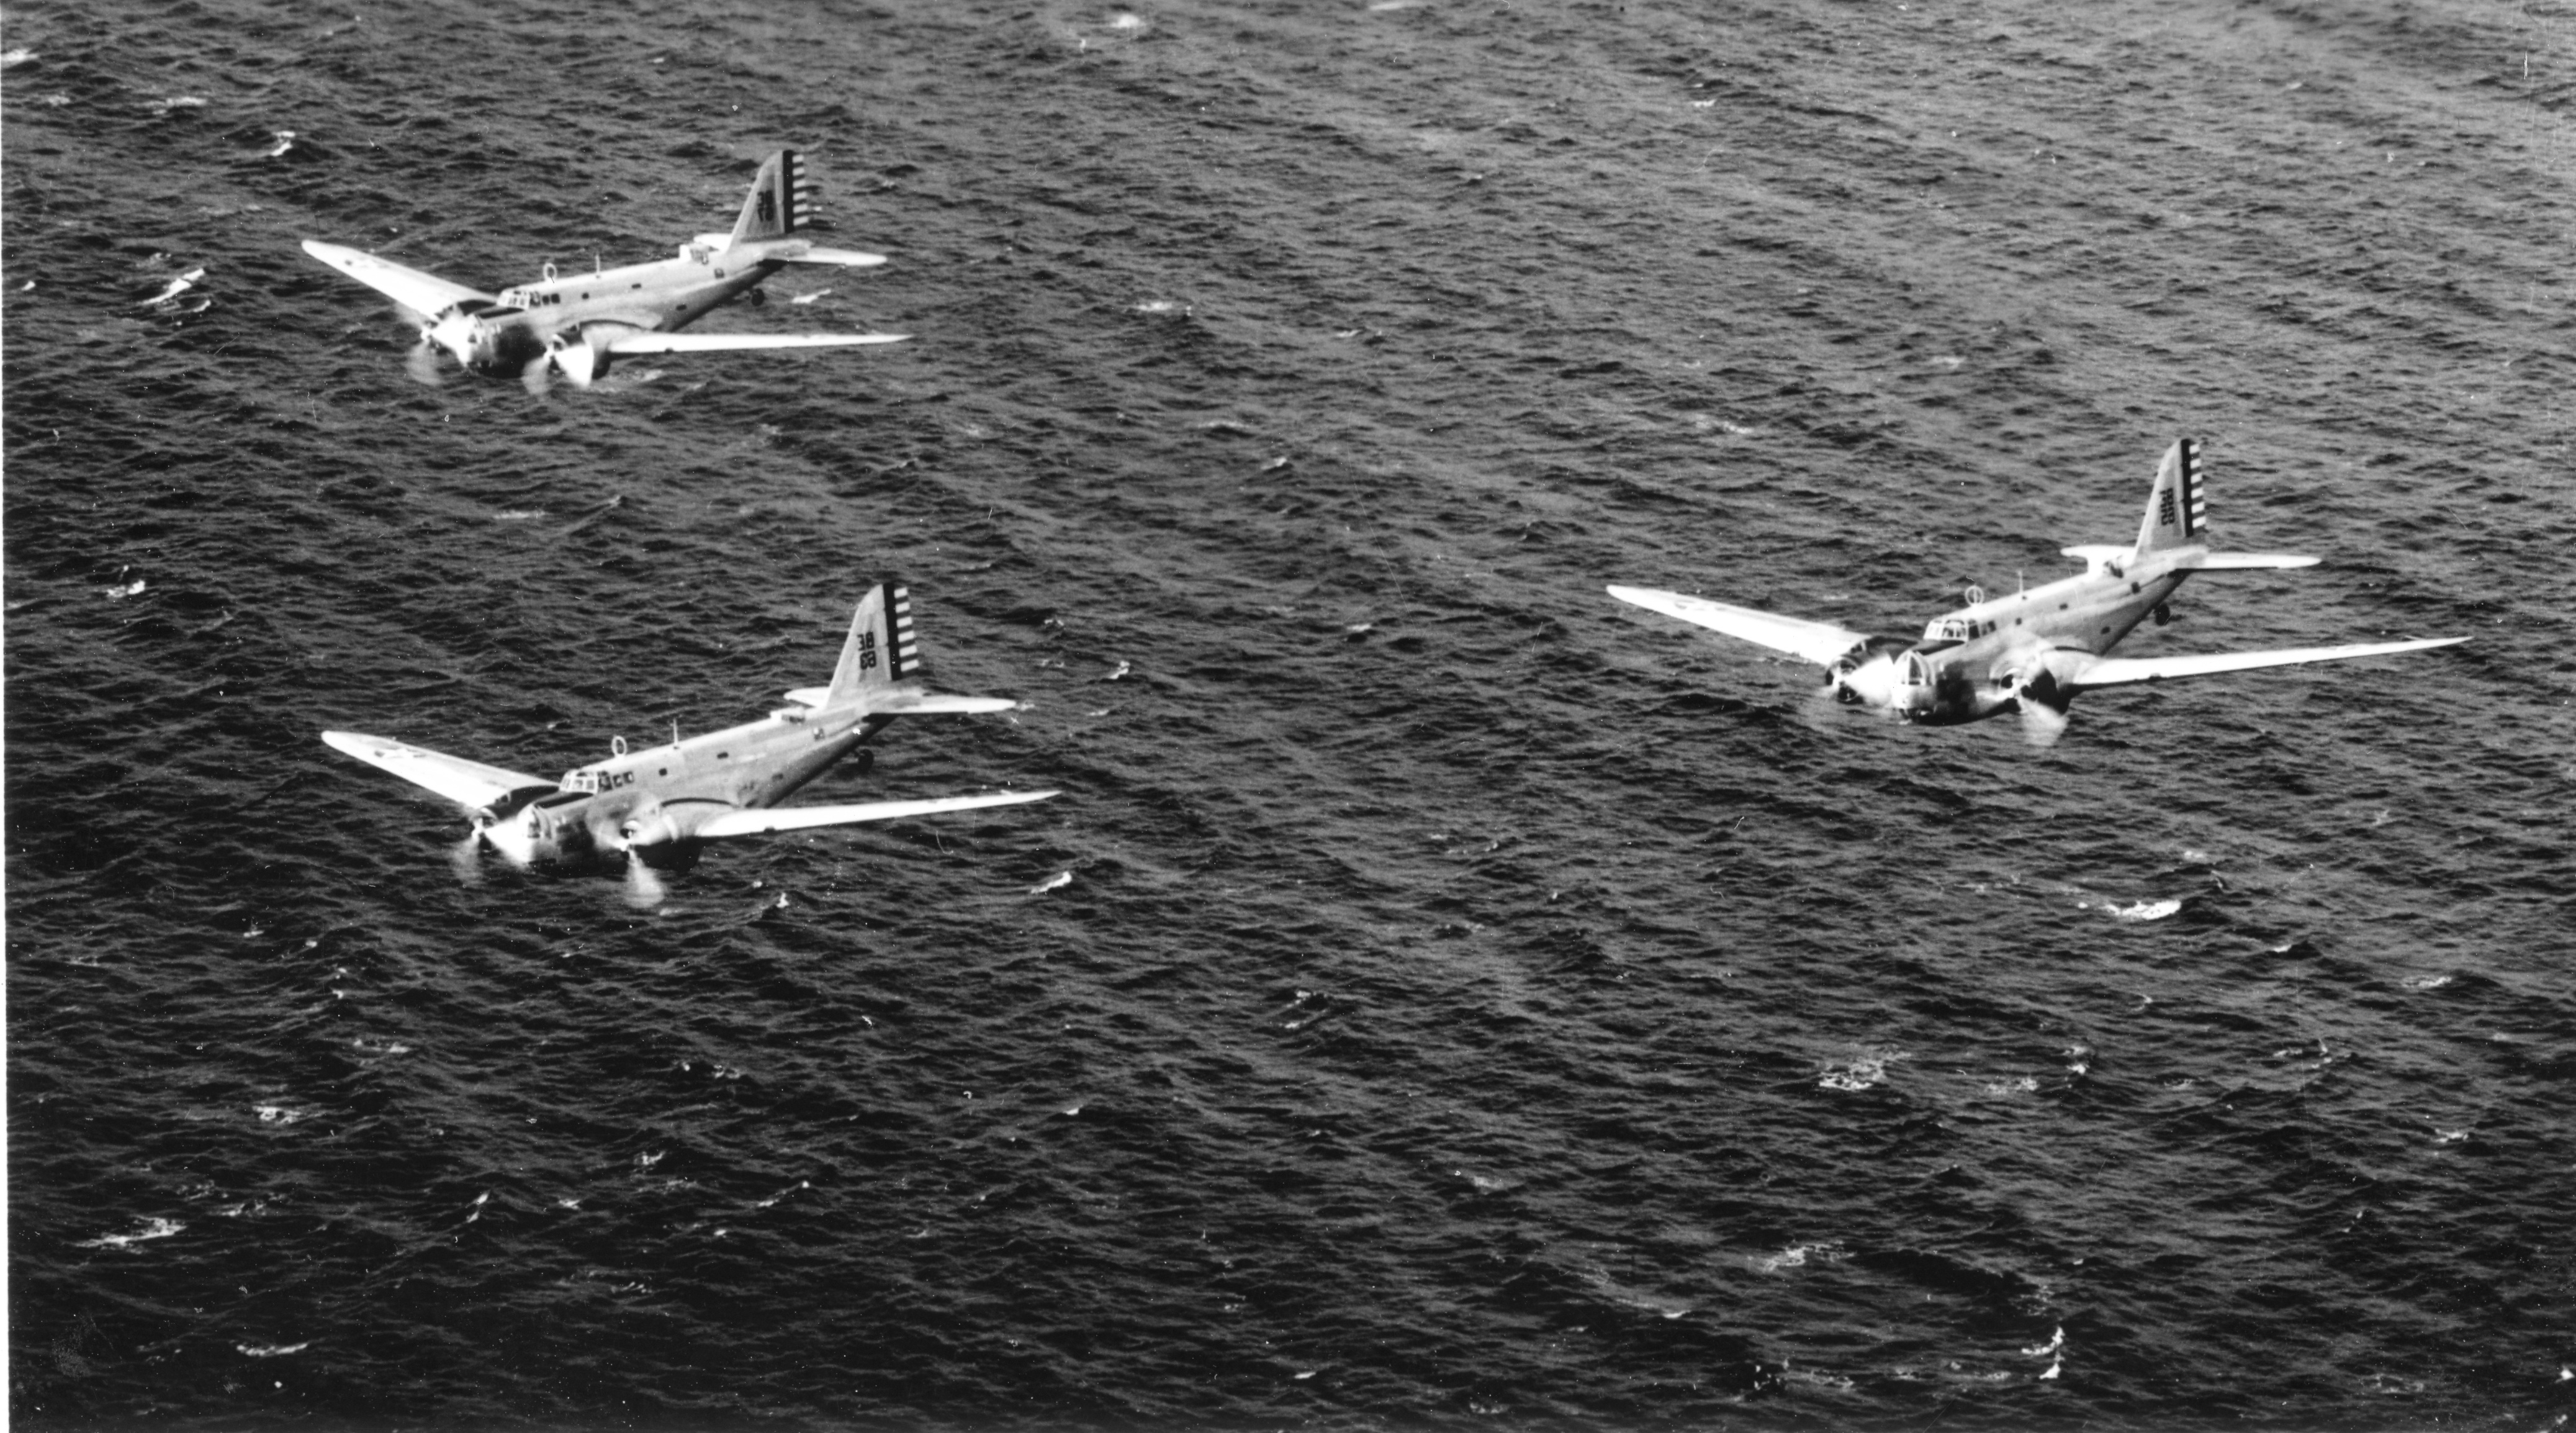
wing, black and white, photo, airplane, aircraft, airforce, formation, vehicle, aviation, flight, historic, monochrome, airplanes, douglas, fighter aircraft, monochrome photography, b 18, bolos, atmosphere of earth